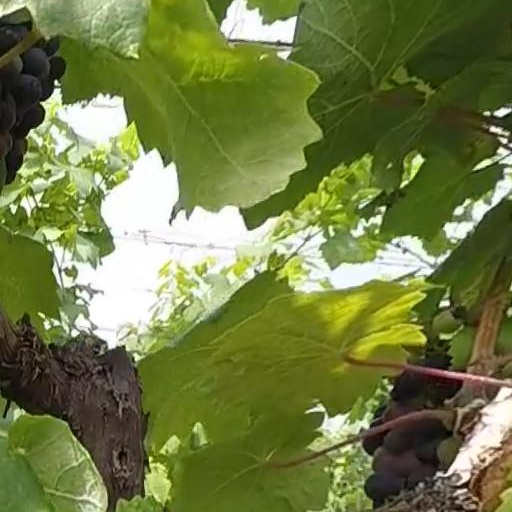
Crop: grape